Kirkland C. Barker

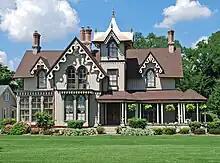
Kirkland C. Barker's house in the East River Road Historic District on Grosse Ile.

Barker dabbled in public service, serving as an alderman of Detroit in 1863 and as mayor in 1864–1865. He was also an avid sportsman, and was president of the Detroit Audubon Club. His love of the outdoors led to a close friendship with George Armstrong Custer. Barker was also the presiding officer of the Horse Association of America, and was elected Commodore of the Great Lakes Yacht Club.